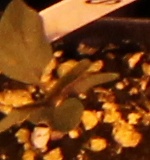
Label: Redroot Pigweed